Paulo Skaf

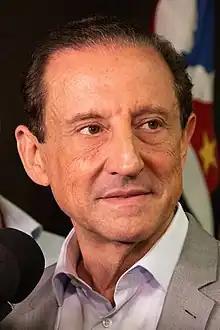
Skaf in 2019

Paulo Antônio Skaf (born August 7, 1955) is a Brazilian entrepreneur and politician, who previously served as President of the Federation of Industries of the State of São Paulo (FIESP) and the President of the Center of Industries of the State of São Paulo (CIESP), both industrial interest groups and corporate trade unions. Skaf primarily works in real estate and construction.